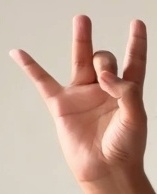
ASL sign: 8